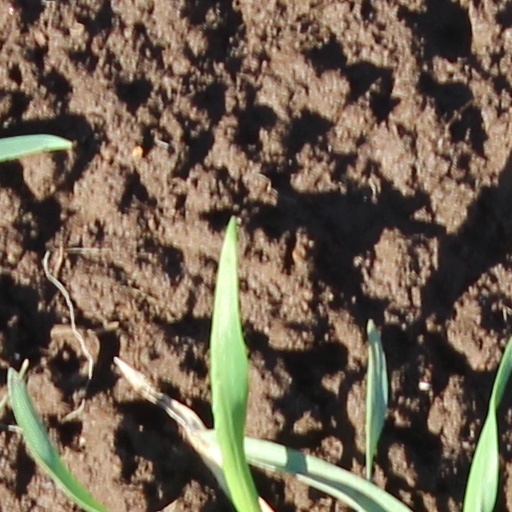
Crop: wheat